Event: Nepal Earthquake
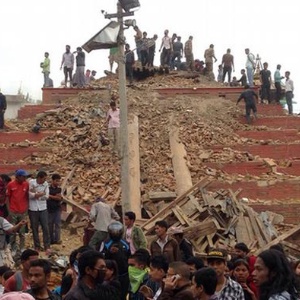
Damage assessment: damage